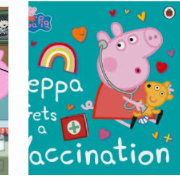
Portrait style: Cartoon Portrait